Shin-Ōkubo Station

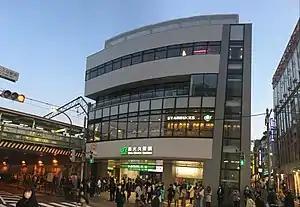
Shin-Ōkubo Station exterior in April 2022

is a railway station on the Yamanote Line in Shinjuku, Tokyo, Japan, operated by East Japan Railway Company (JR East). Opened on November 15, 1914, it is close to the large local Korean ethnic neighborhood. Shin-Ōkubo Station has only one exit.